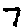
Label: 7